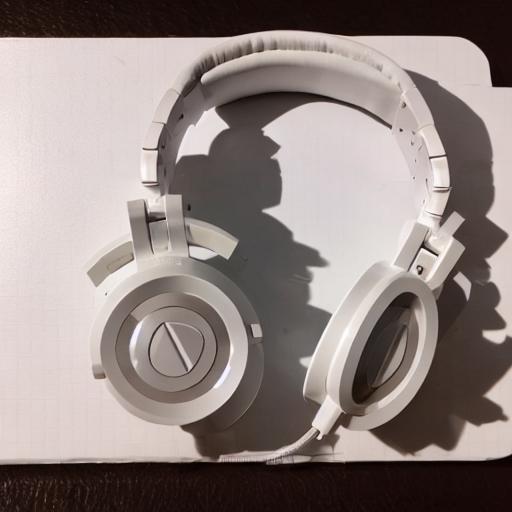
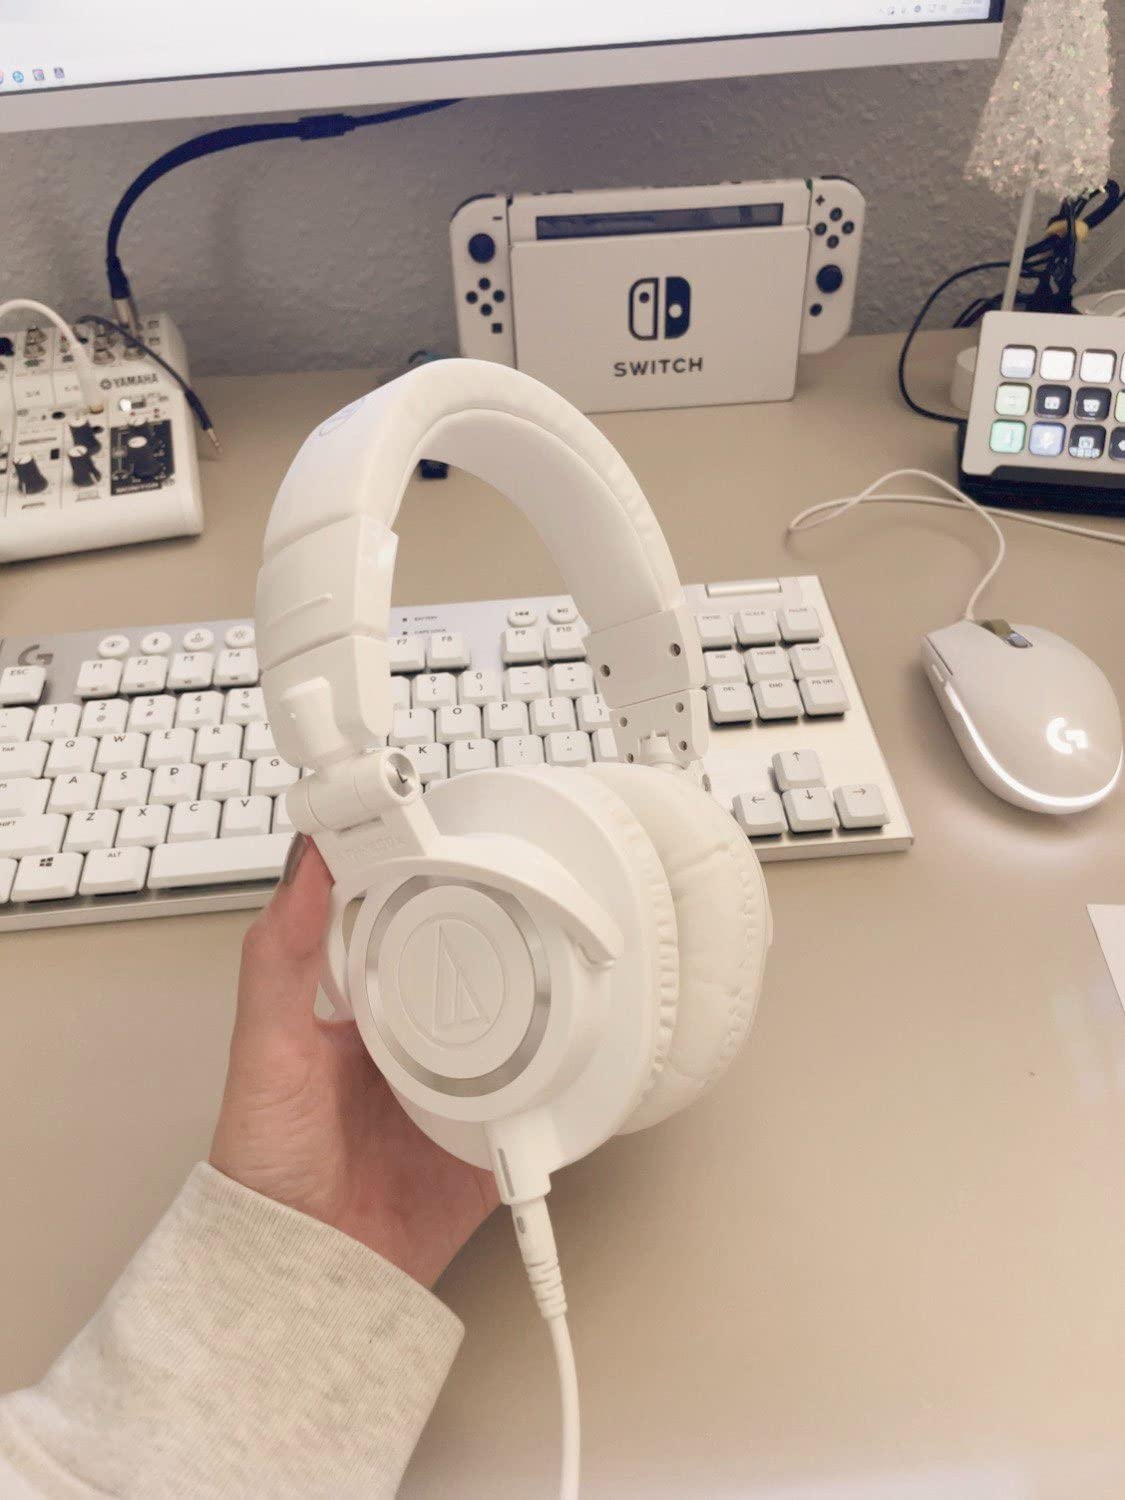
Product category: headphones
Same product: no